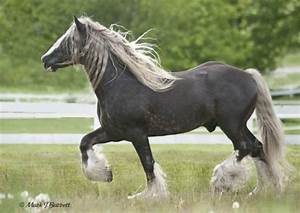
Label: cavallo